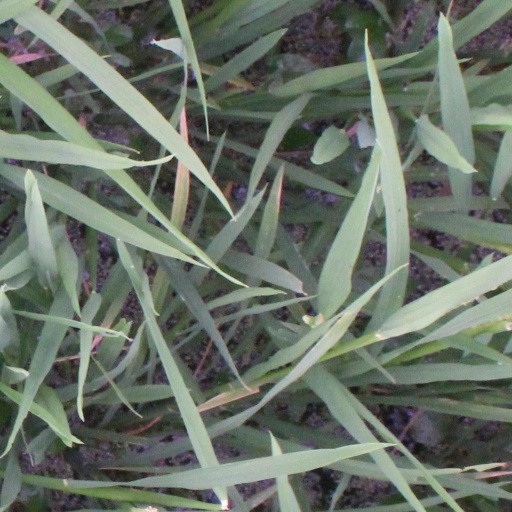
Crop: rice